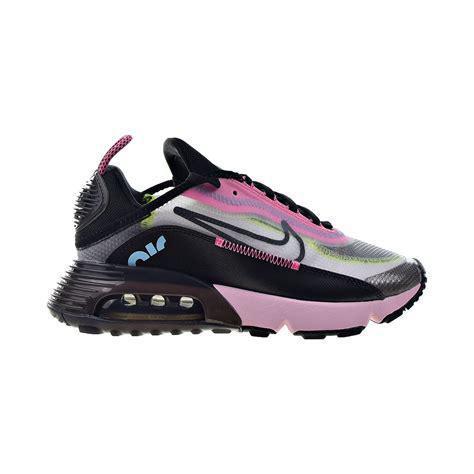
Brand: Nike
Model: Air Max 2090